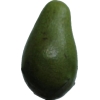
Label: green_avocado